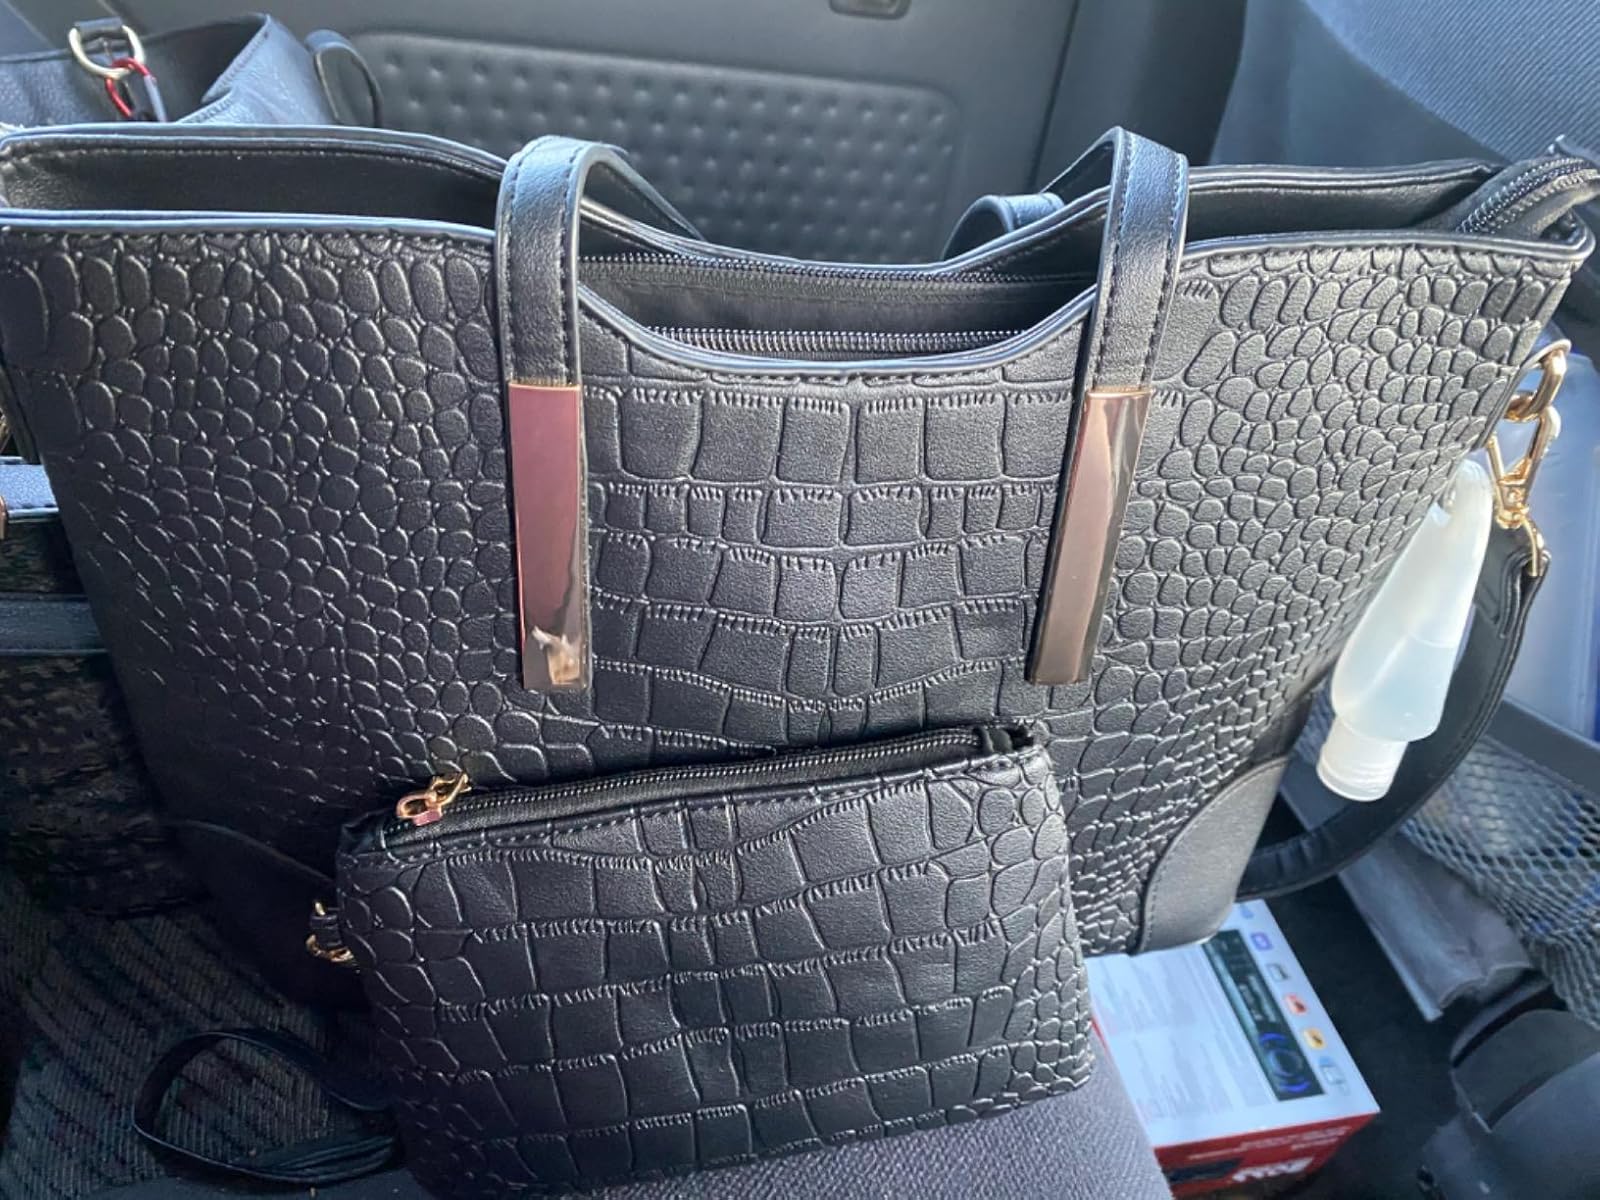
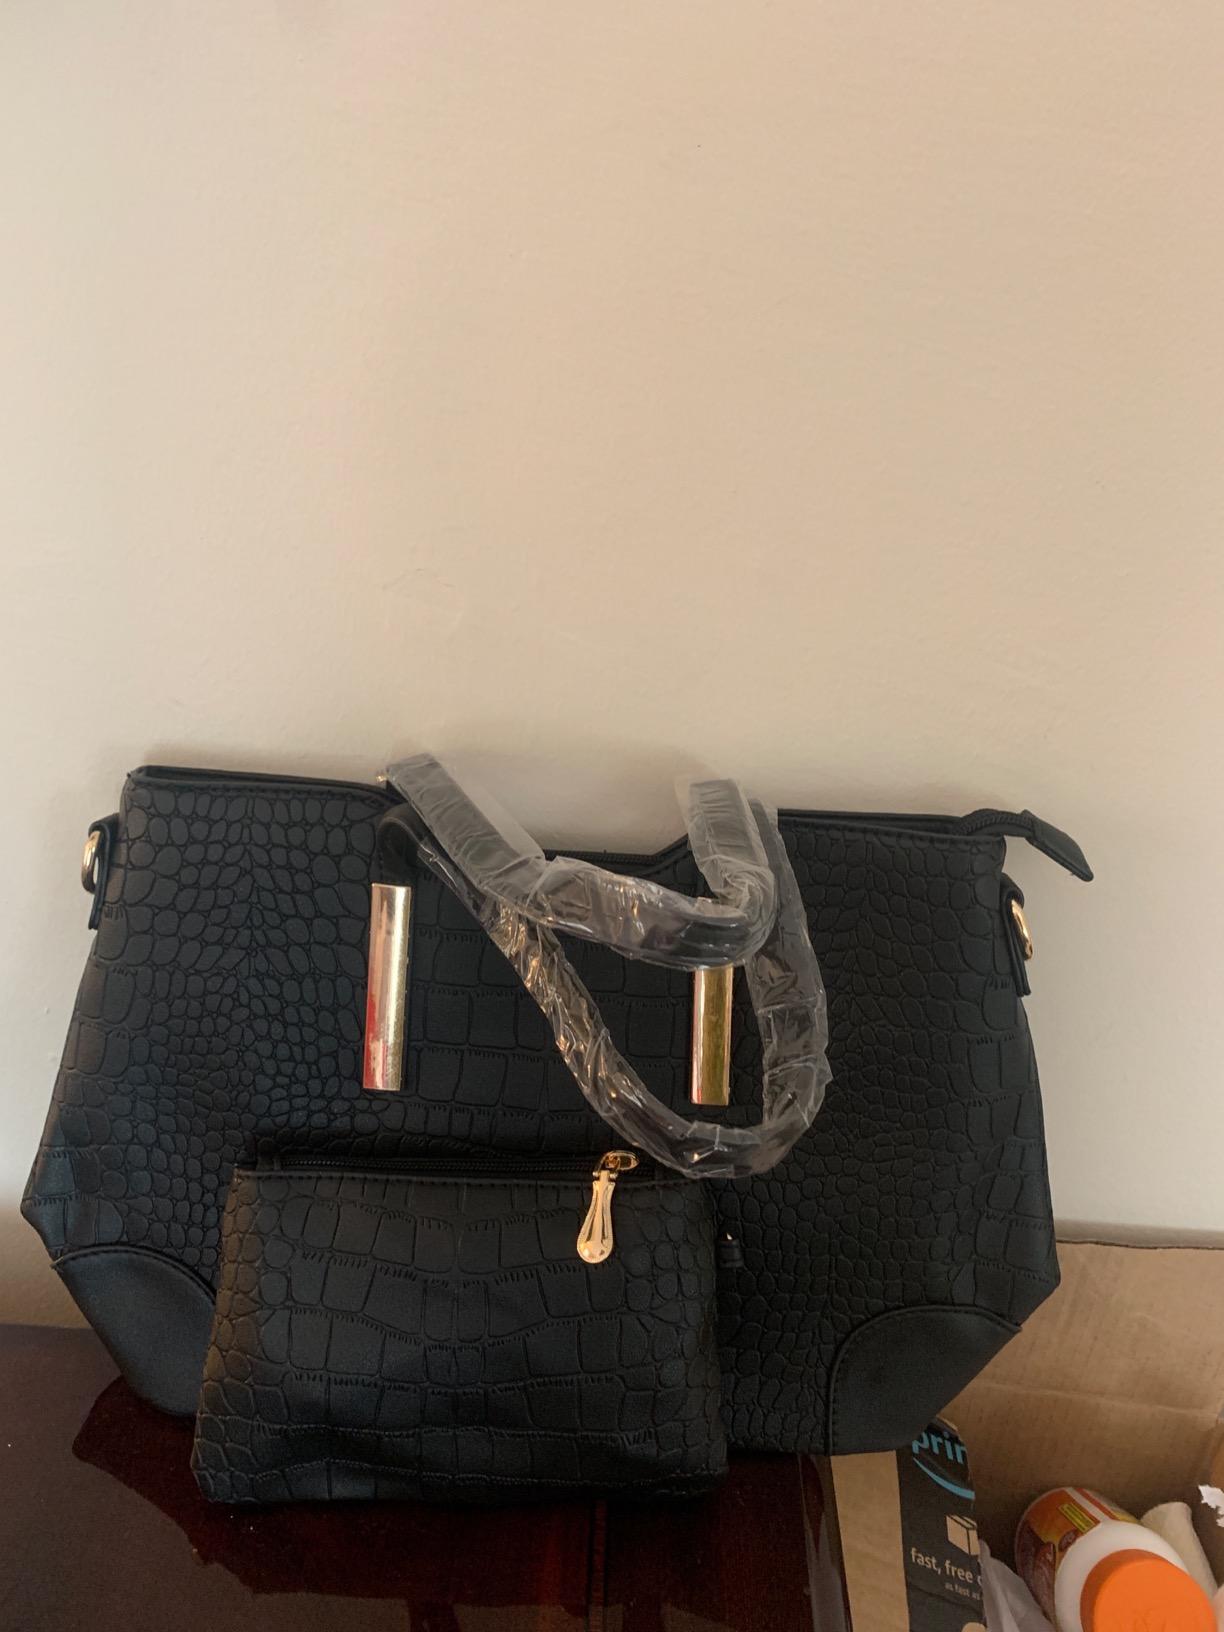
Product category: accessories_handbag
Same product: yes